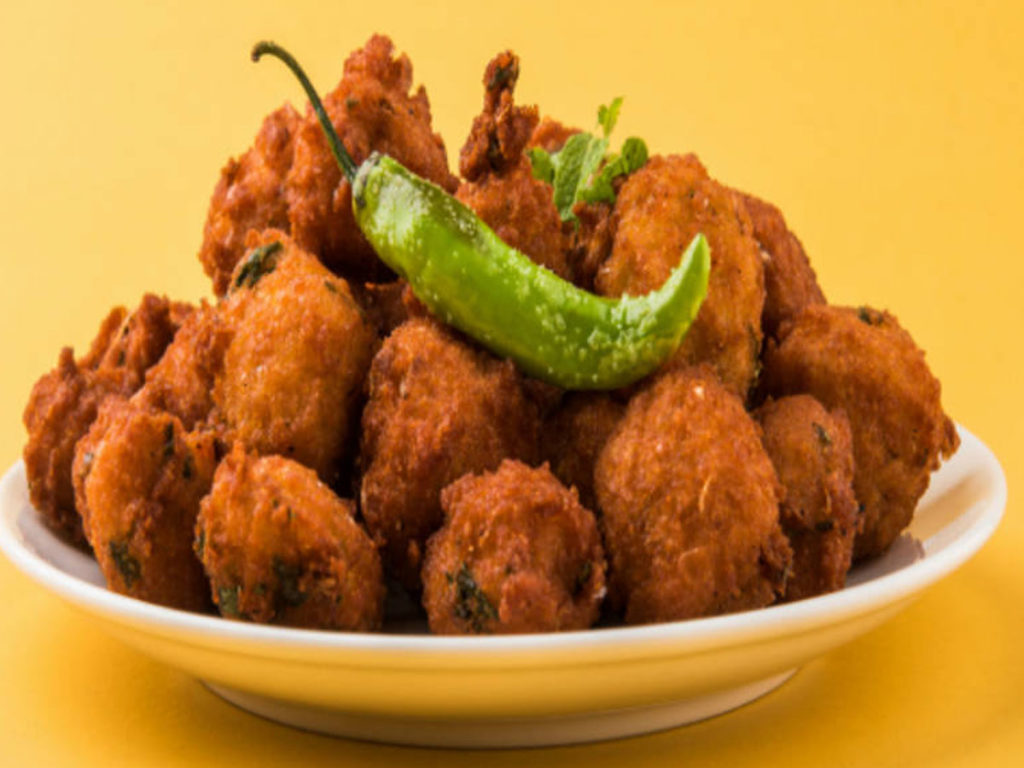
Dish: pakode